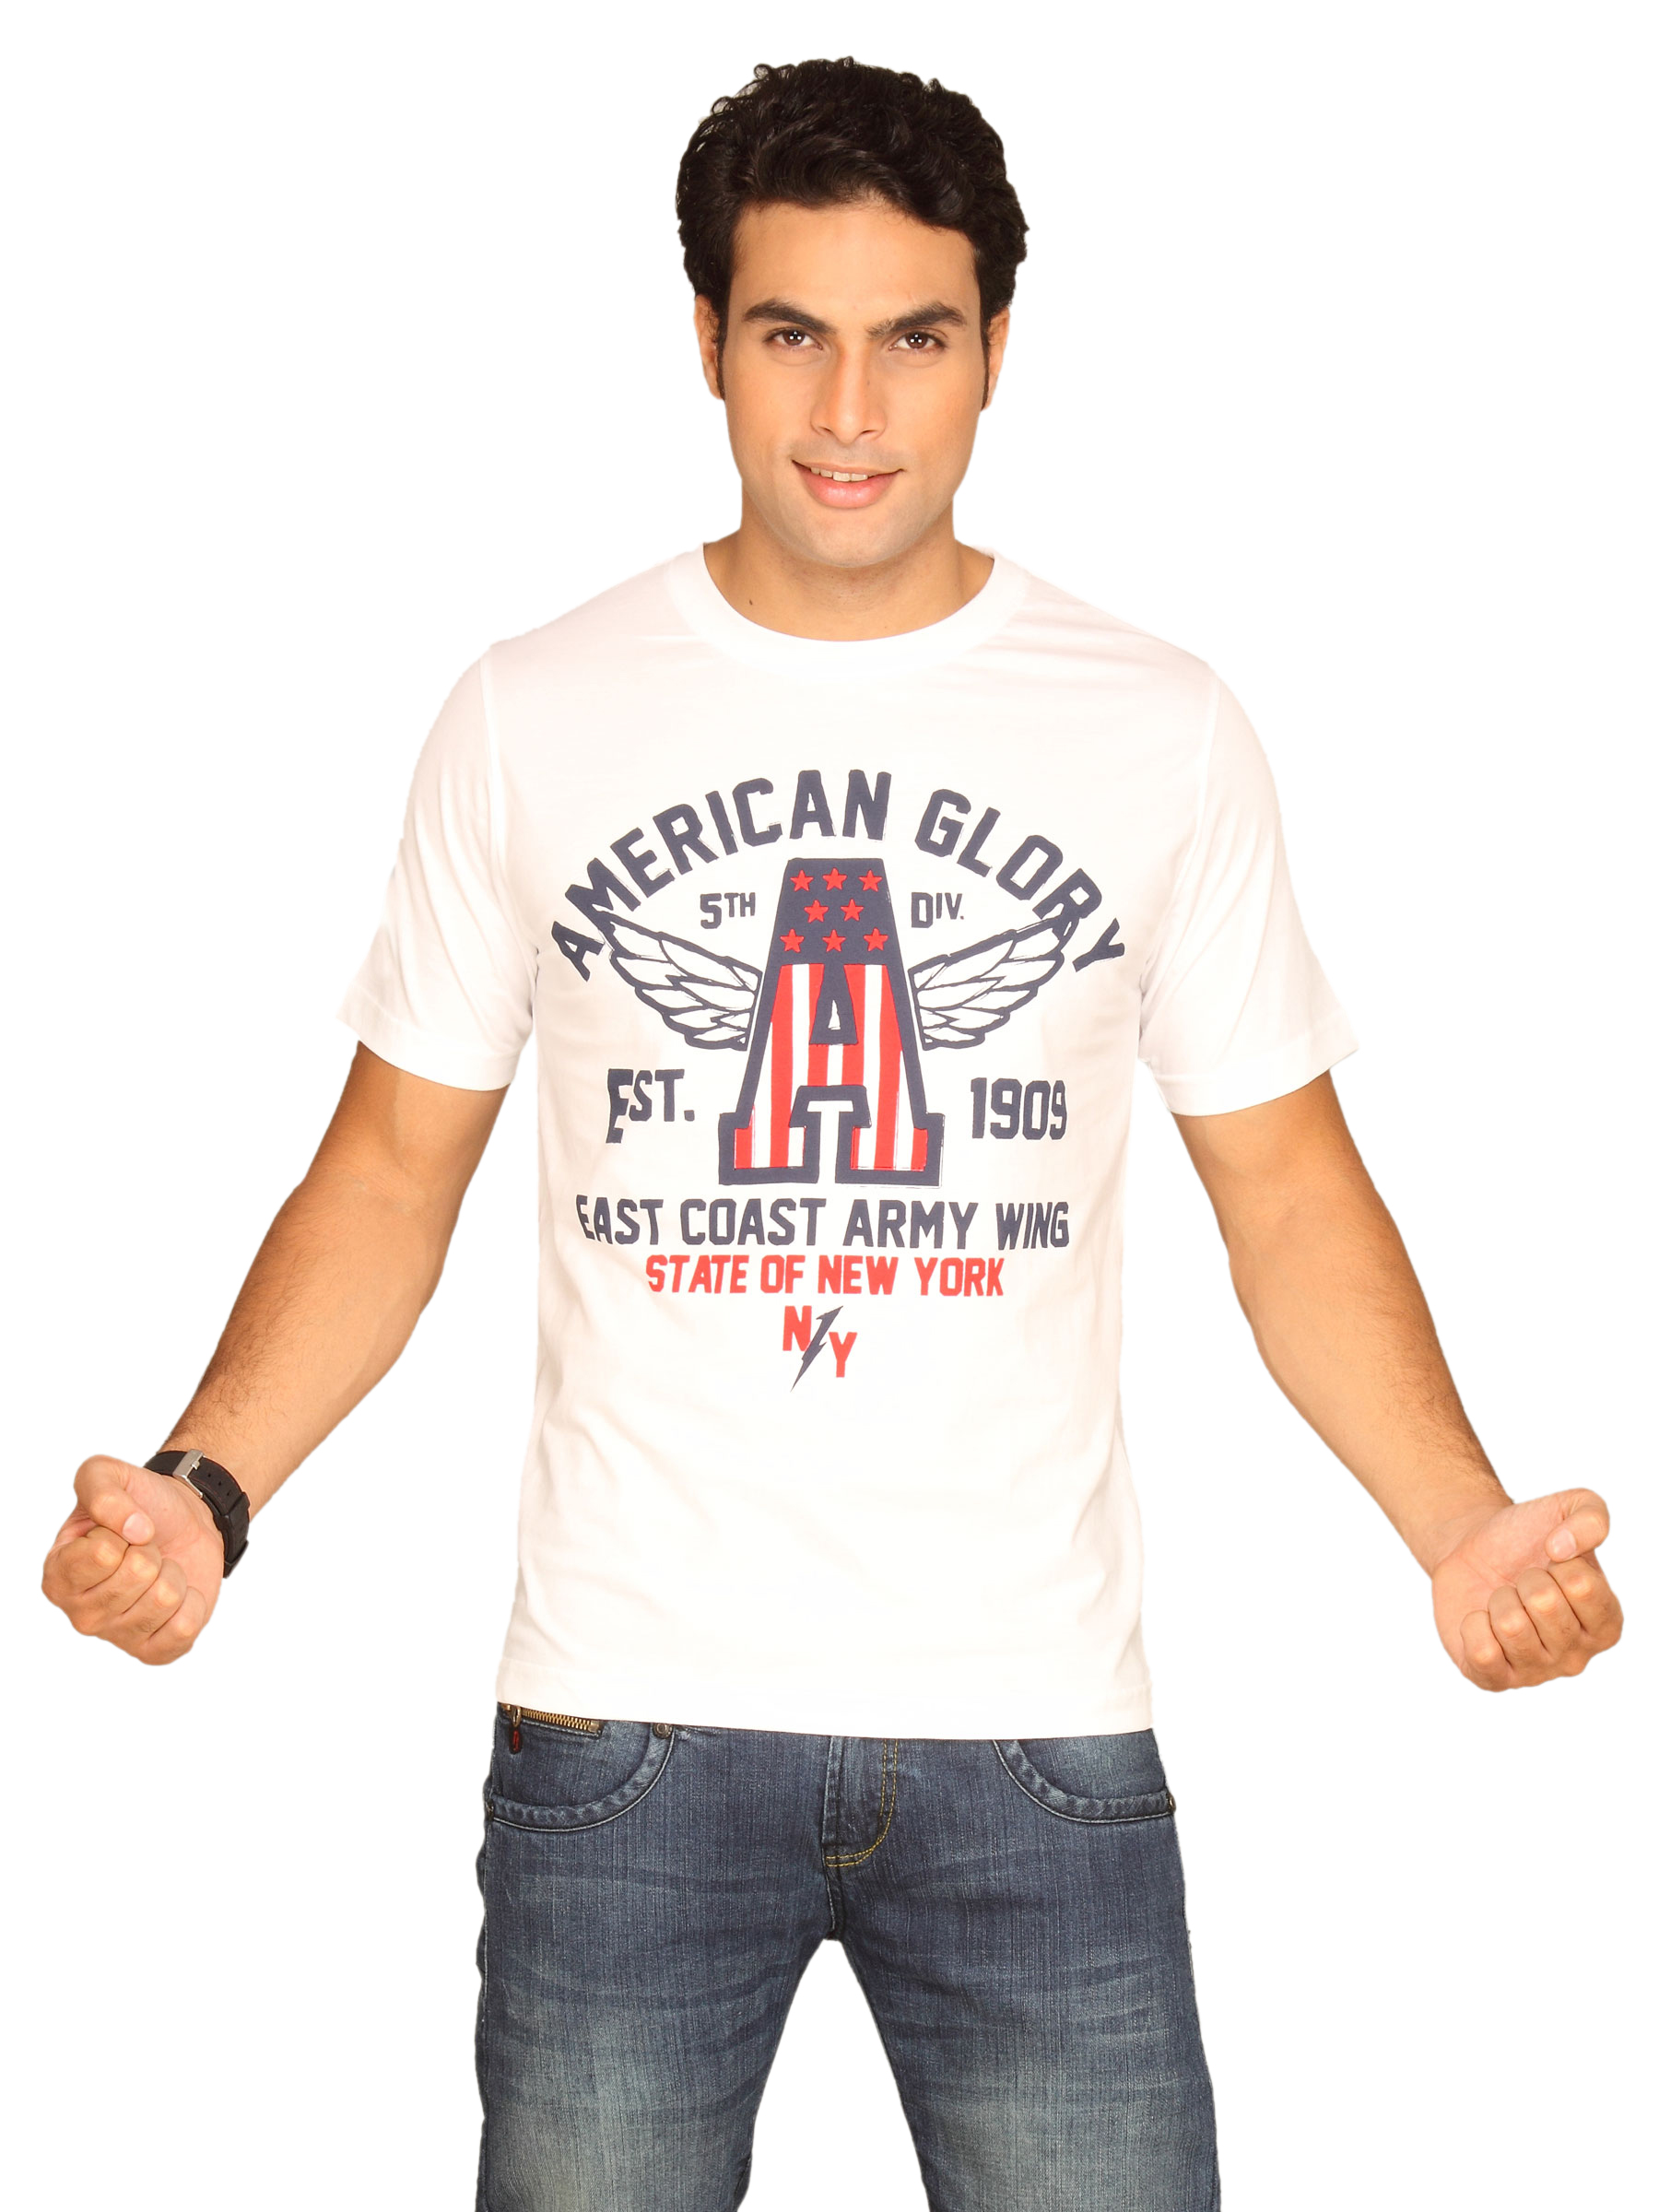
Locomotive Men's Fateeion White T-shirt
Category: Apparel / Topwear / Tshirts
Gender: Men
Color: White
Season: Summer 2011
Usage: Casual